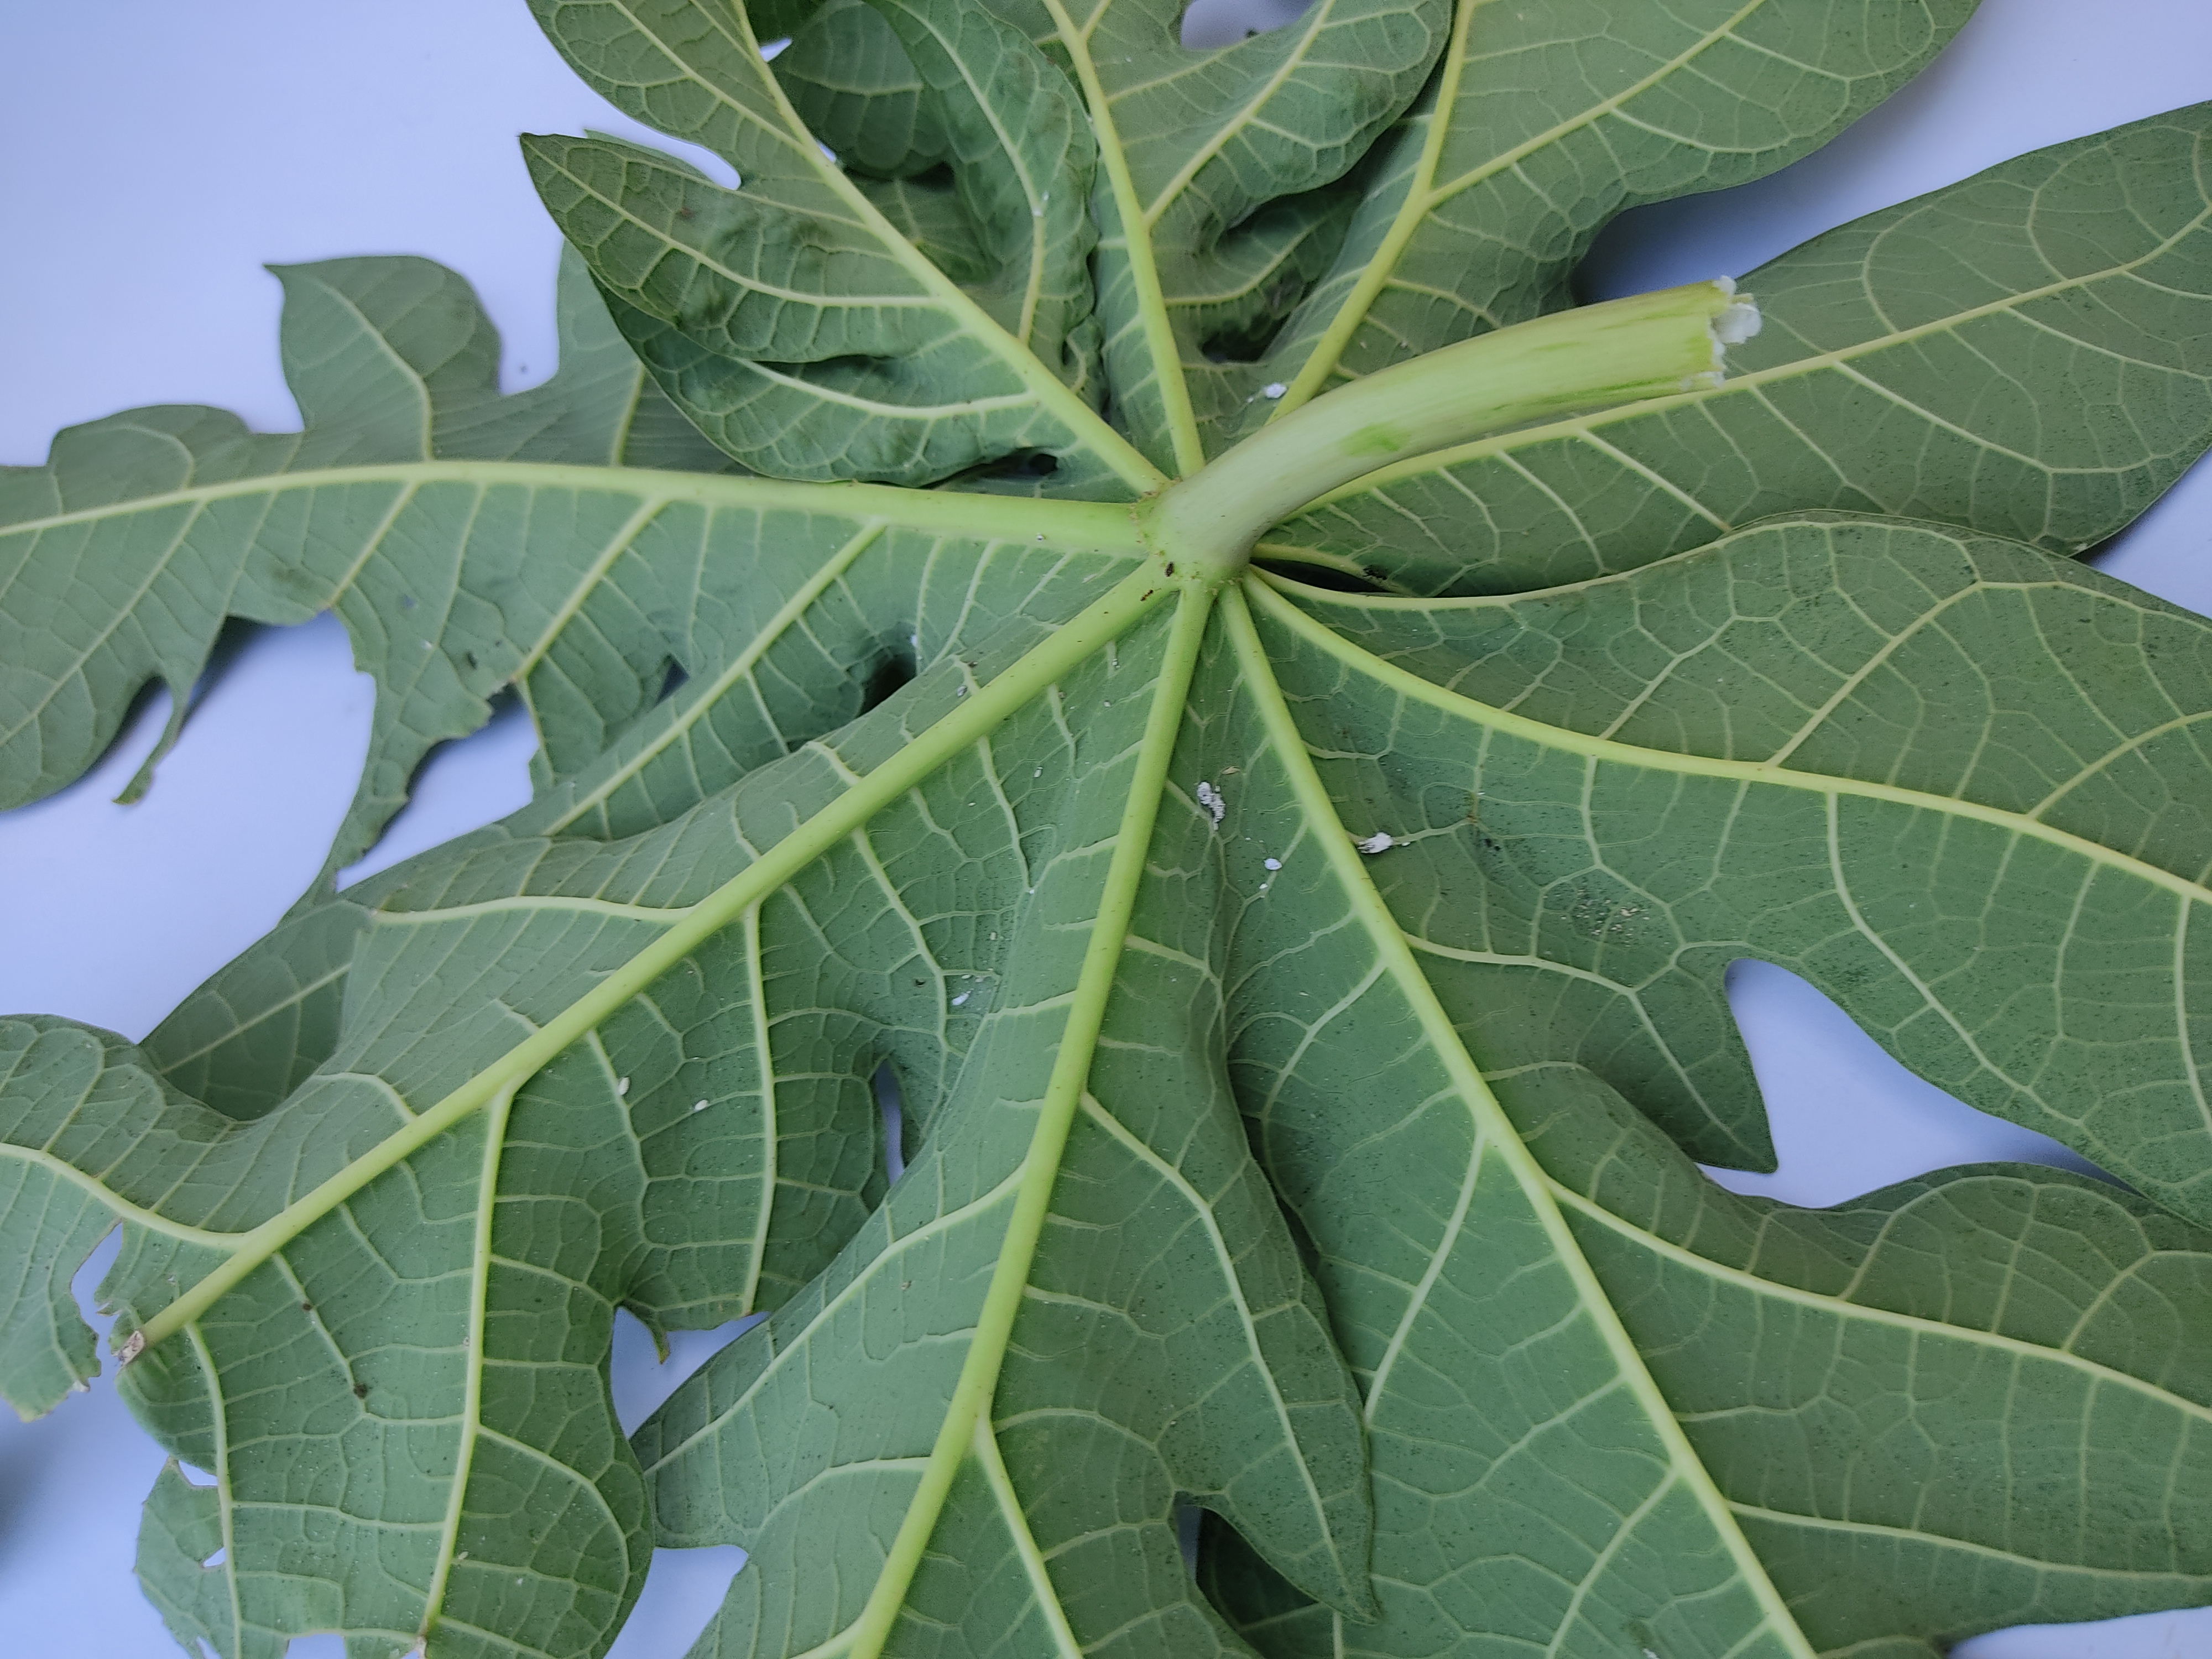
Label: Mealybug